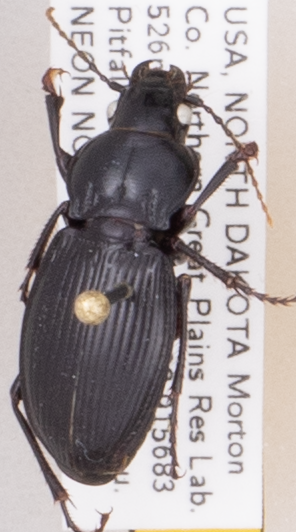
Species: Cyclotrachelus torvus
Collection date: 2019-06-25
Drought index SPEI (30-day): -0.402
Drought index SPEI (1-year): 1.45
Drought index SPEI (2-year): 0.9